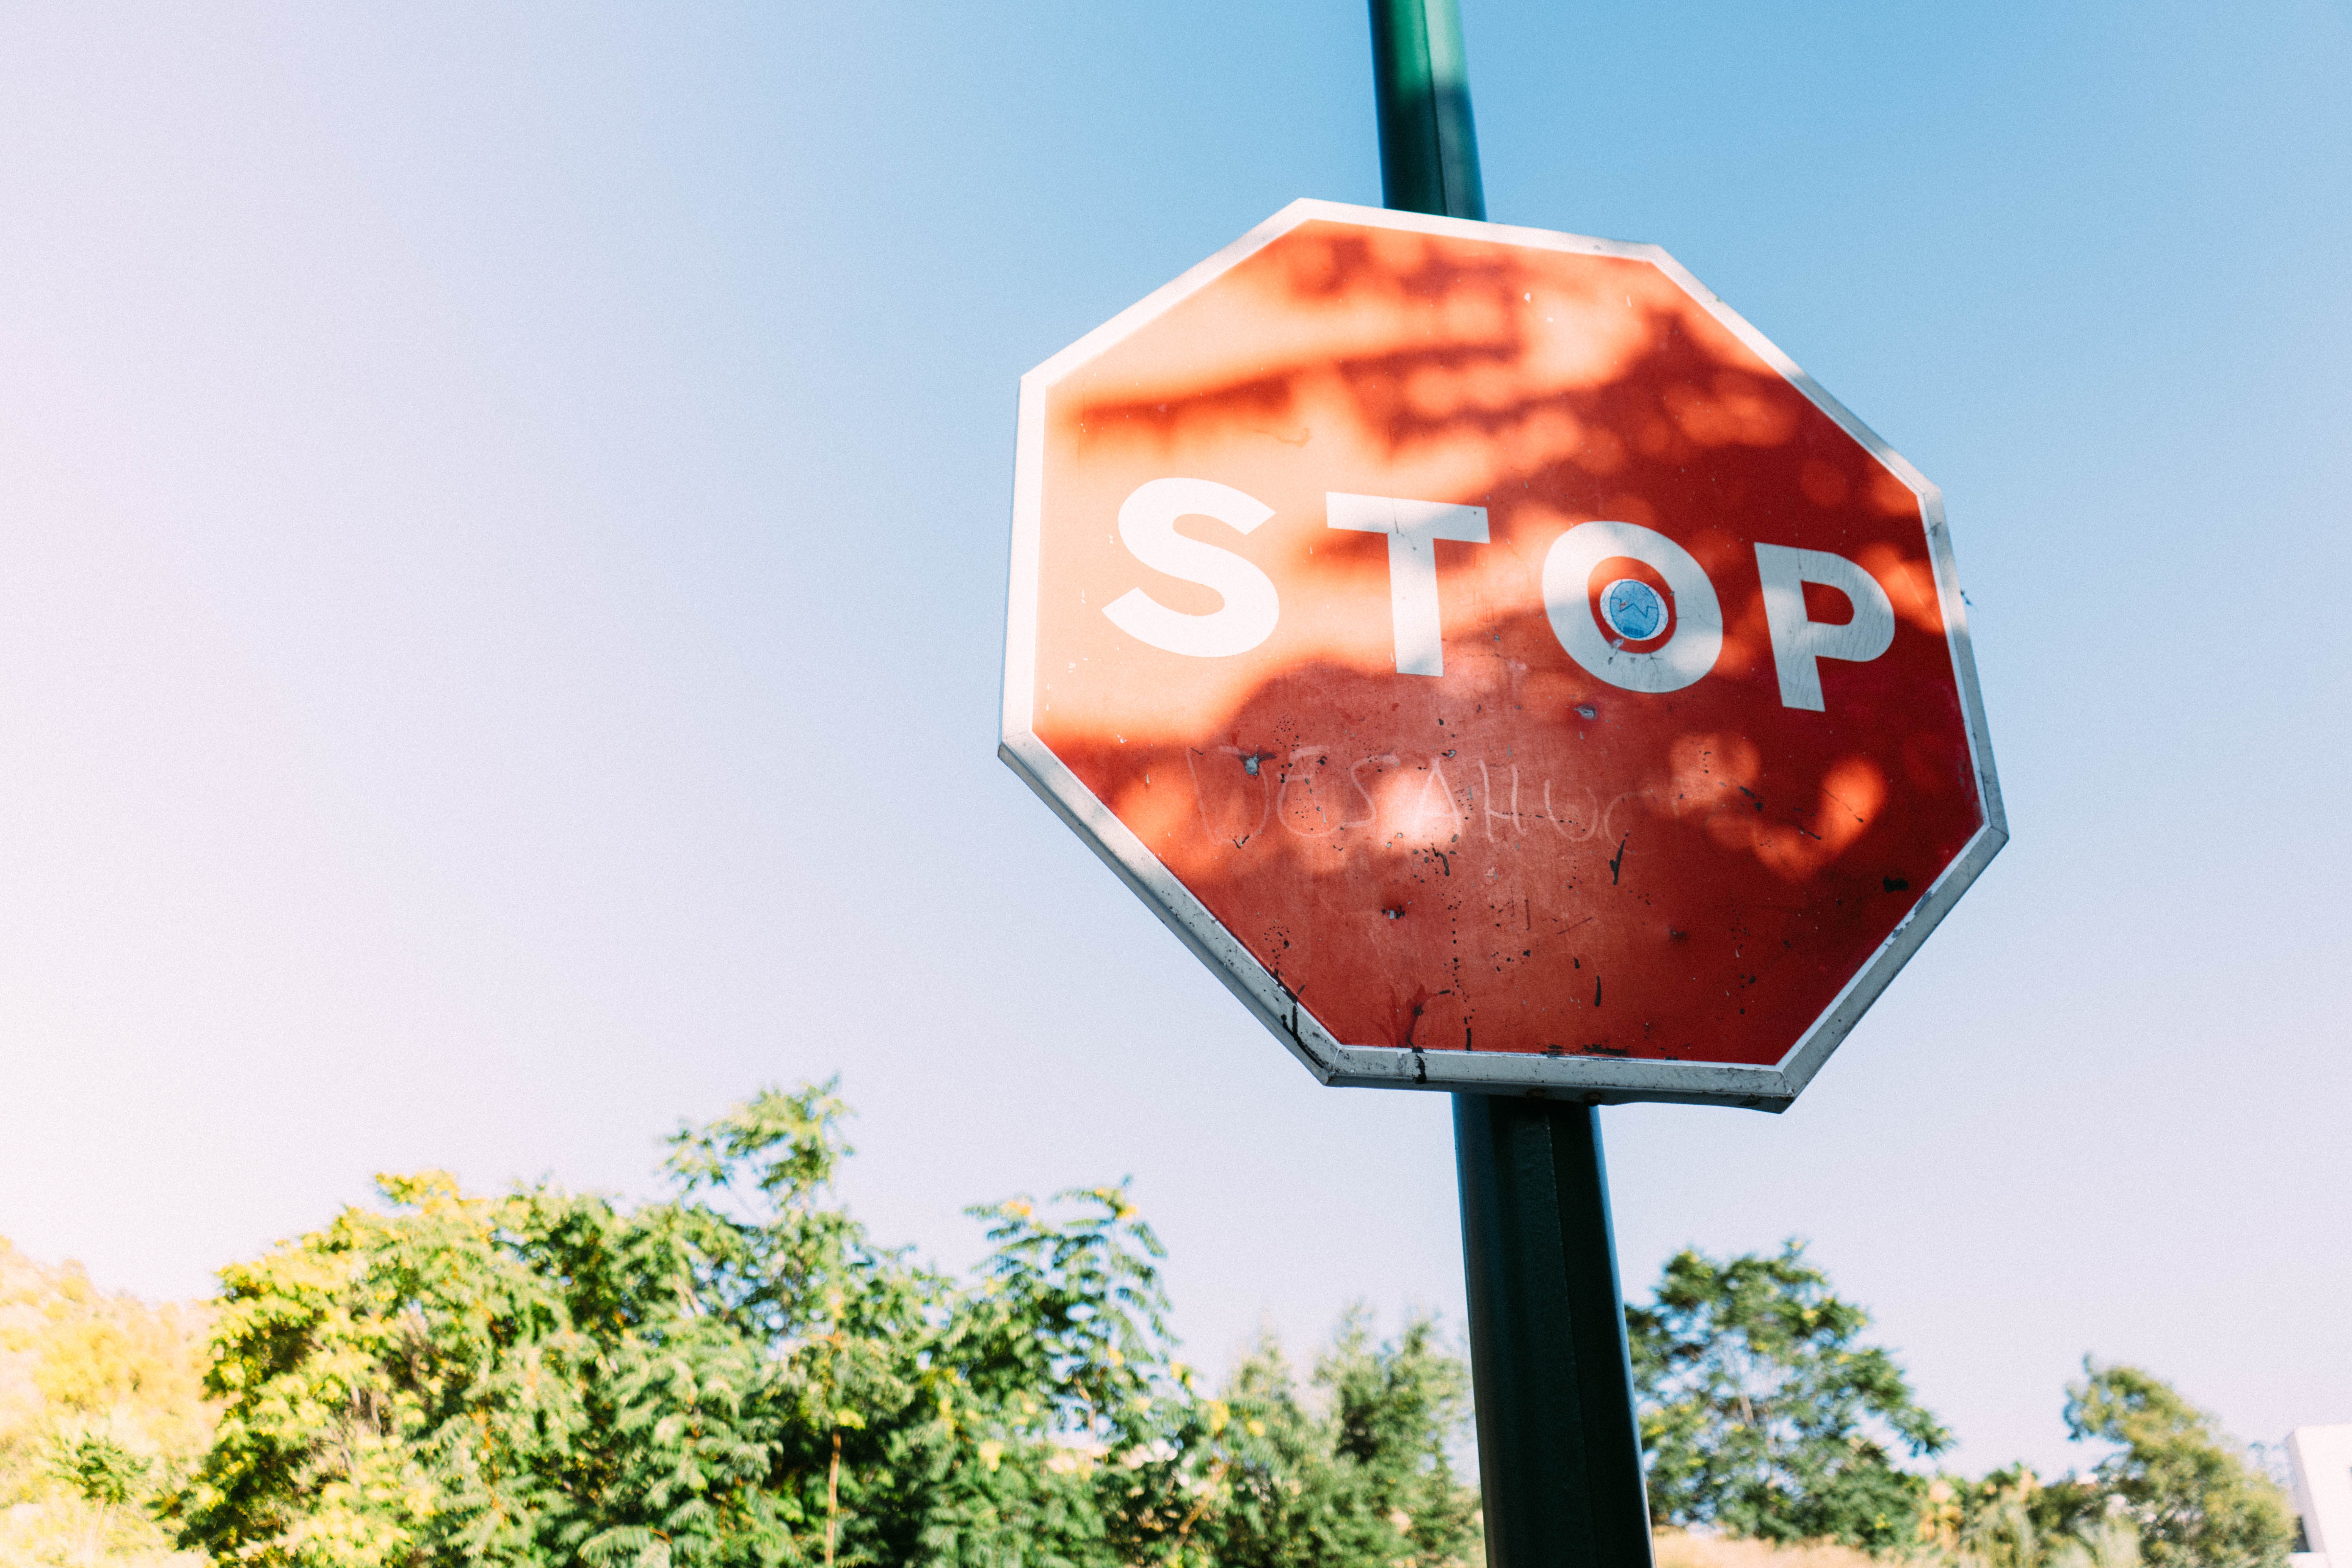
stop sign, signage, sign, street sign, sky, traffic sign, advertising, rock